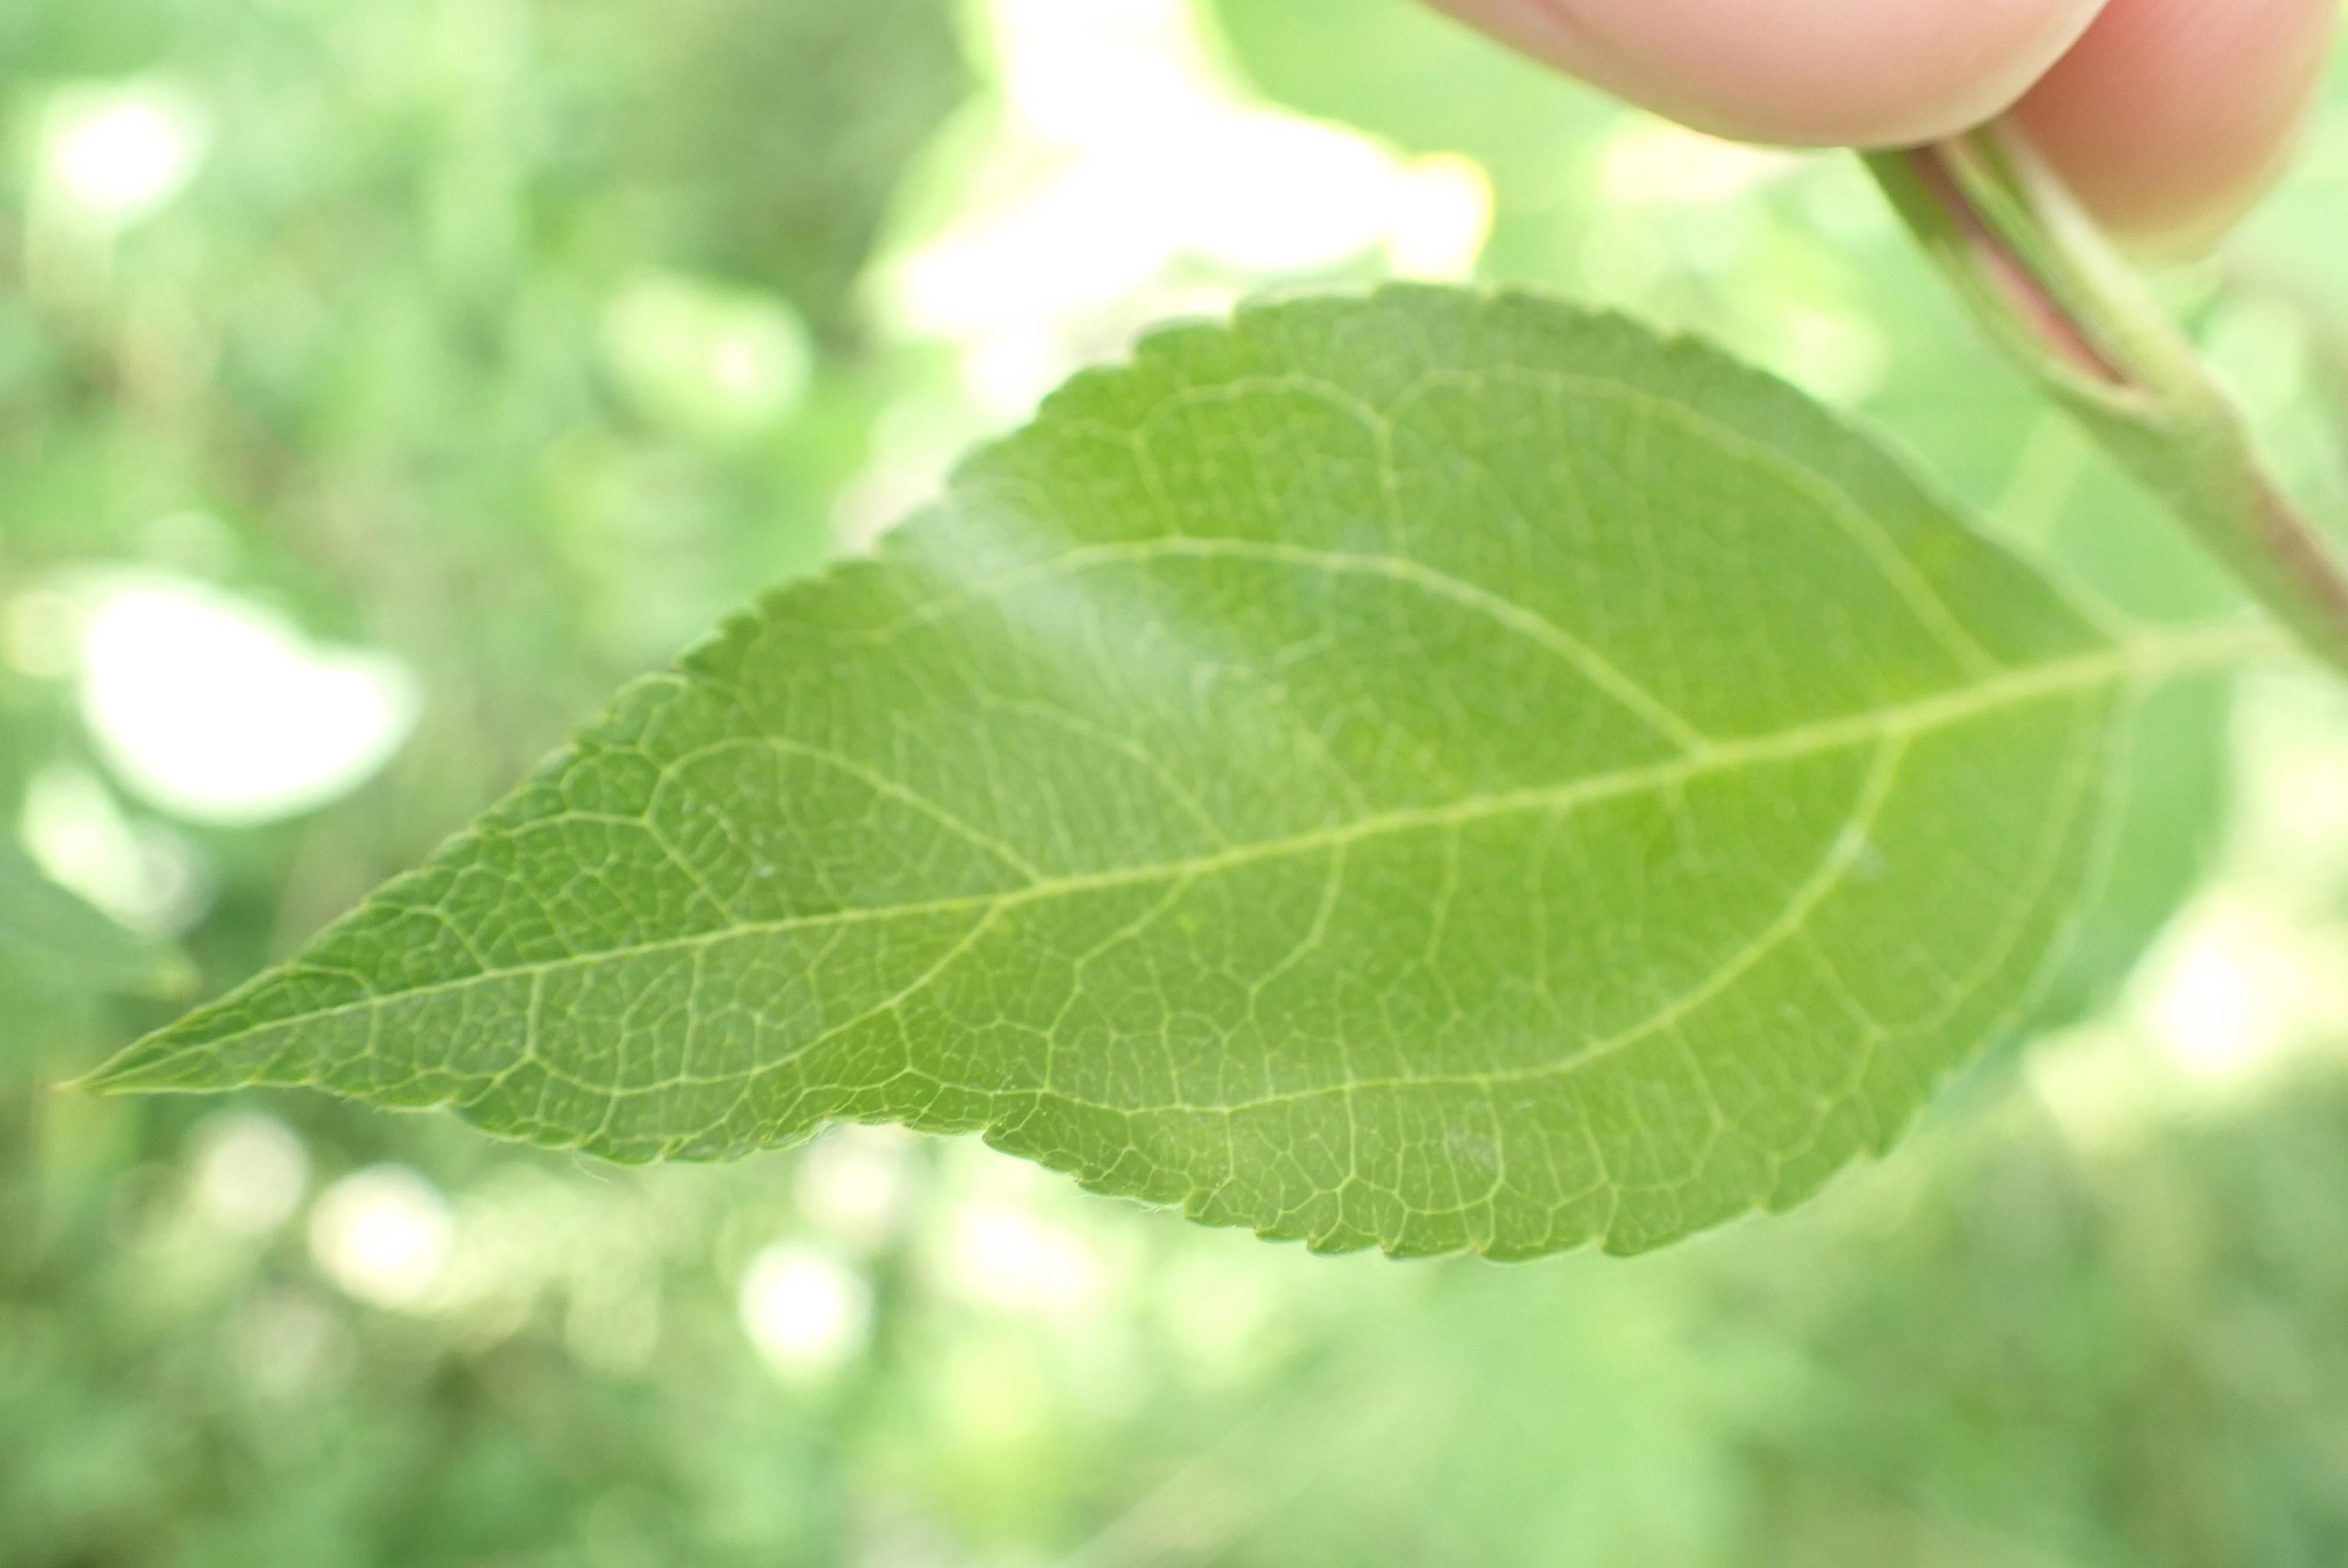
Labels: healthy